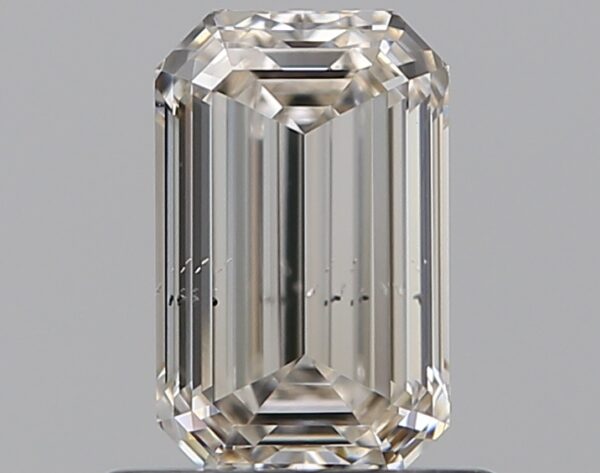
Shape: emerald
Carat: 0.73
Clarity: SI2
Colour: J
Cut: EX
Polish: EX
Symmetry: VG
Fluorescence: F
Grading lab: GIA
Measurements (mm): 6.51 x 4.08 x 2.65